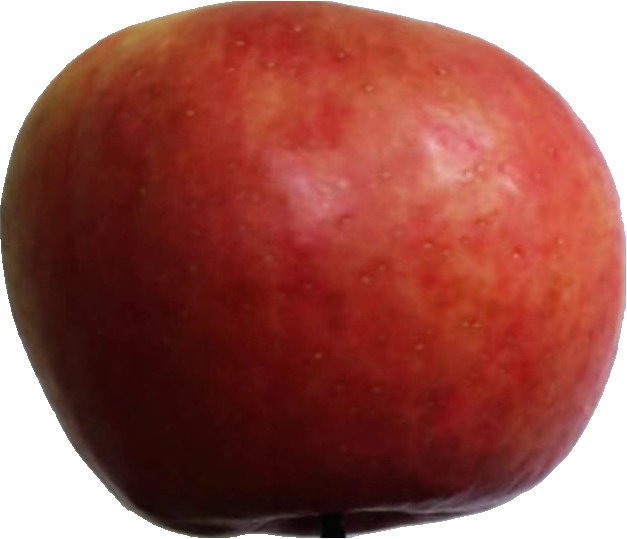
Label: apple_crimson_snow_1